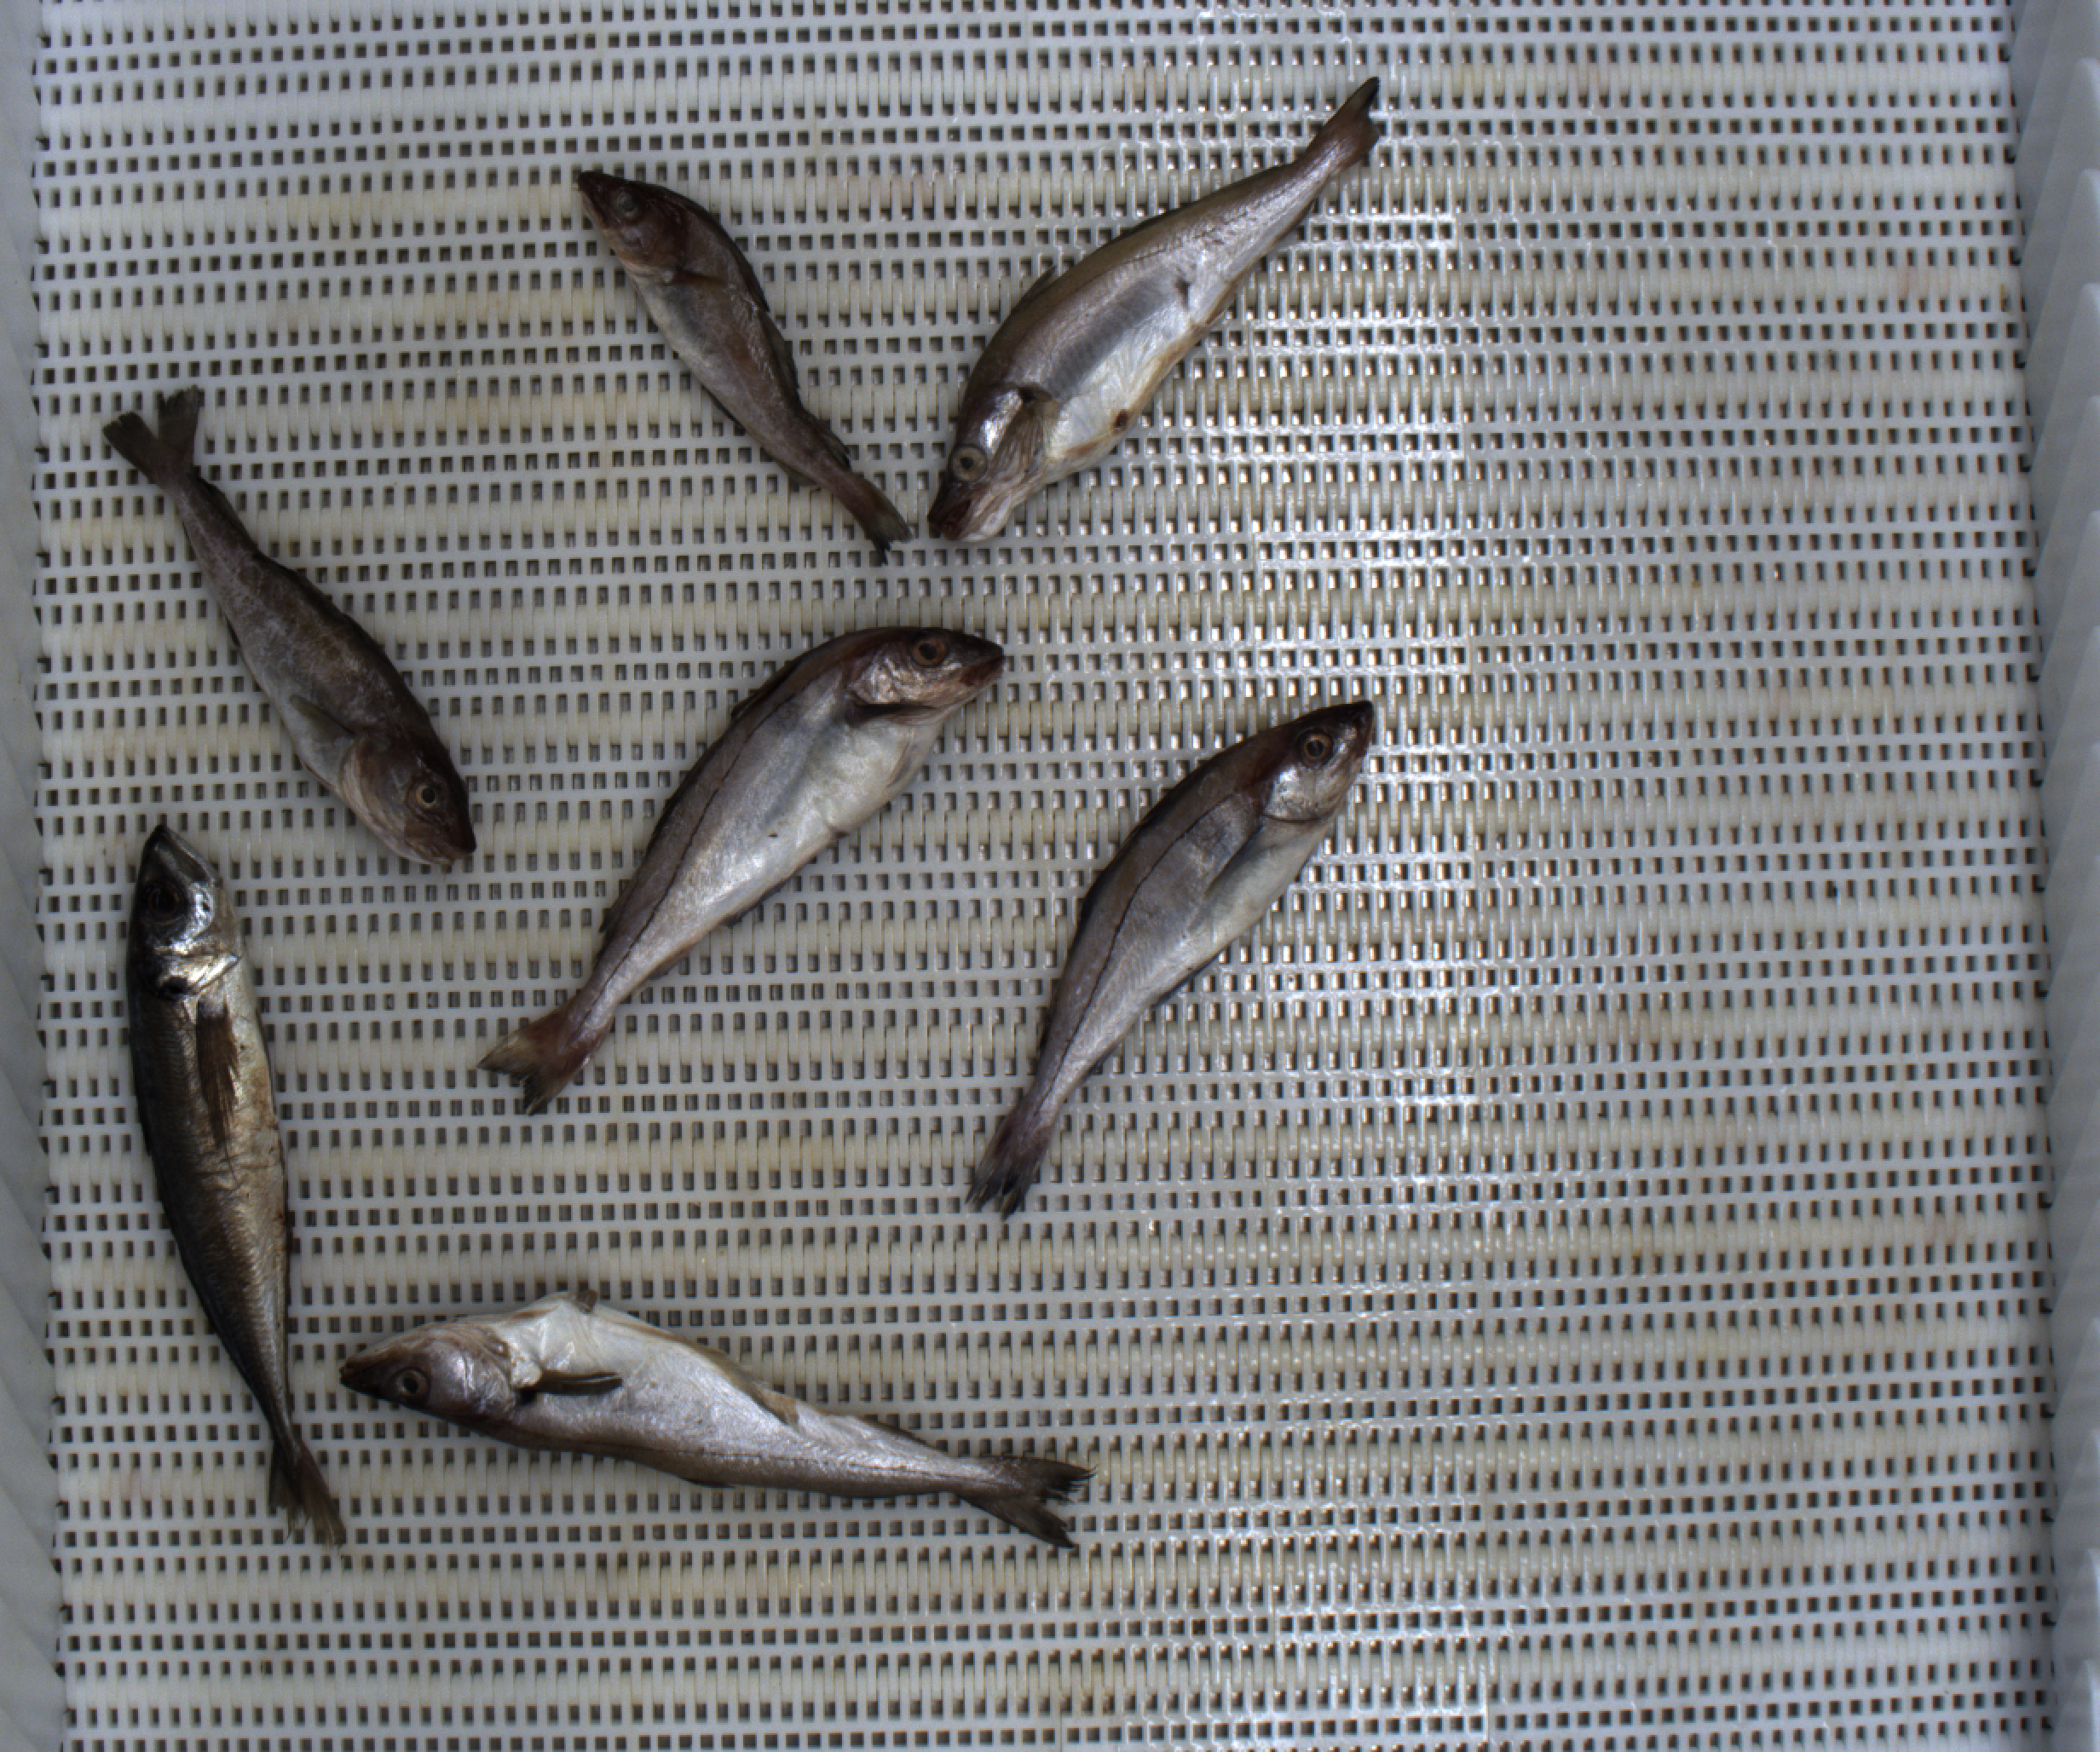
Total fish: 7
Cod: 2
Haddock: 2
Whiting: 2
Hake: 0
Horse mackerel: 1
Saithe: 0
Other: 0